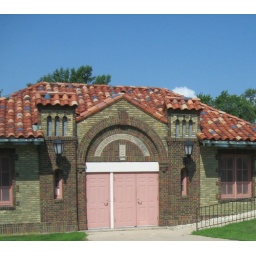
That little pop of blue in the roof tiles....